Man-Thing (film)

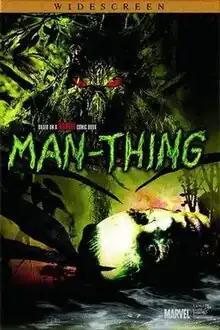
DVD cover

Man-Thing is a 2005 monster film based on the Marvel Comics superhero of the same name. Directed by Brett Leonard and written by Hans Rodionoff, it stars Matthew Le Nevez, Rachael Taylor, and Jack Thompson, with Conan Stevens portraying the title character. The film follows a Louisiana sheriff (Le Nevez) as he investigates a series of deaths in a swamp, leading to him encountering a Seminole legend come to life, the Man-Thing, a shambling swamp-monster whose touch burns those who feel fear.